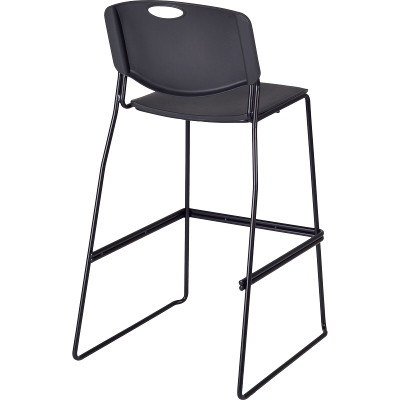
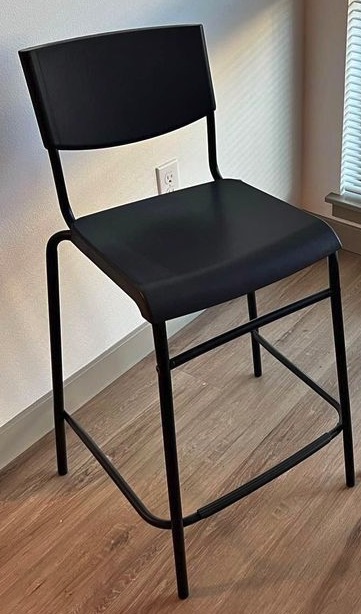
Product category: stool
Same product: no